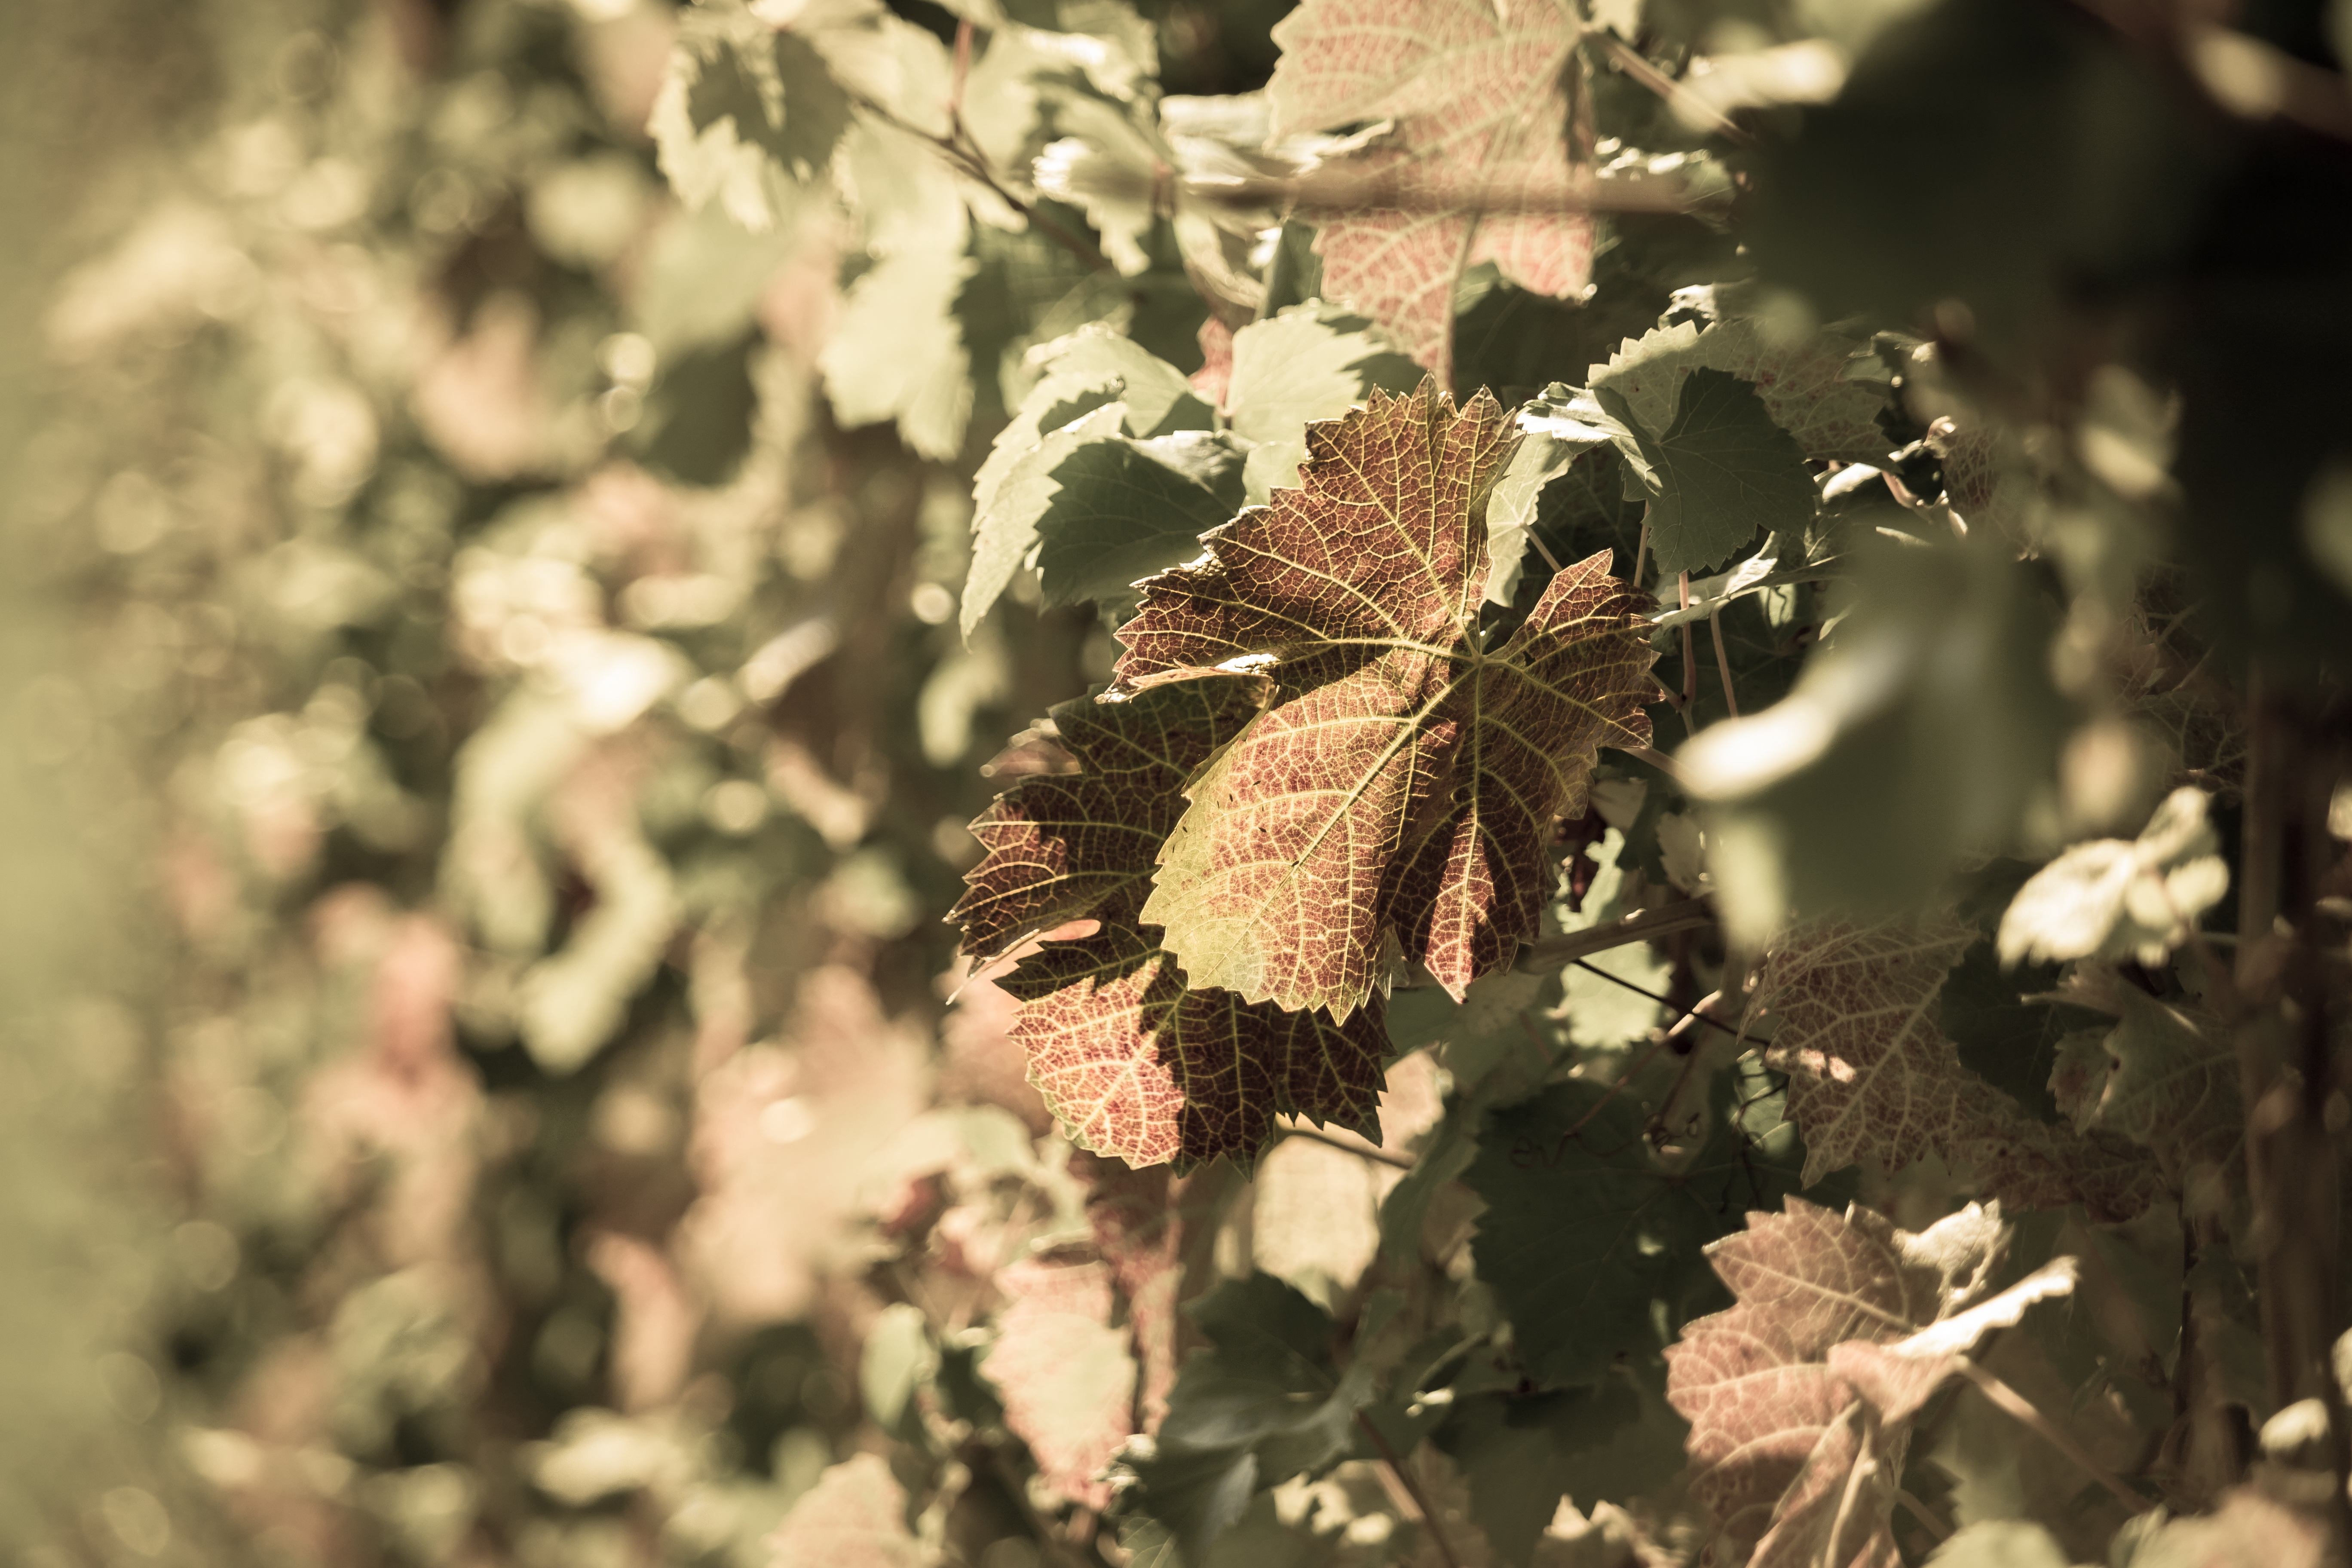
tree, nature, branch, blossom, plant, vine, vineyard, photography, leaf, flower, frost, spring, green, red, autumn, botany, flora, season, fauna, close up, vines, october, fall color, autumn colours, macro photography, winegrowing, rebstock, vine leaves, oberdollendorf, woody plant